Alberta Nelson

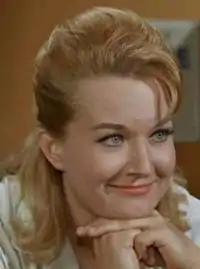
Nelson in "The Andy Griffith Show" (1966)

Alberta Nelson (August 14, 1937 – April 29, 2006) was an American television and film actress. After several dramatic parts in television in the early 1960s, she made four appearances on "The Andy Griffith Show".